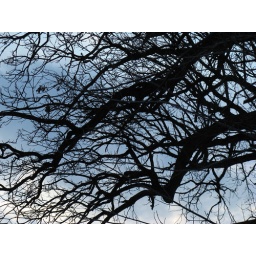
Taking pictures of trees against a winter sky while waiting for the bus home.